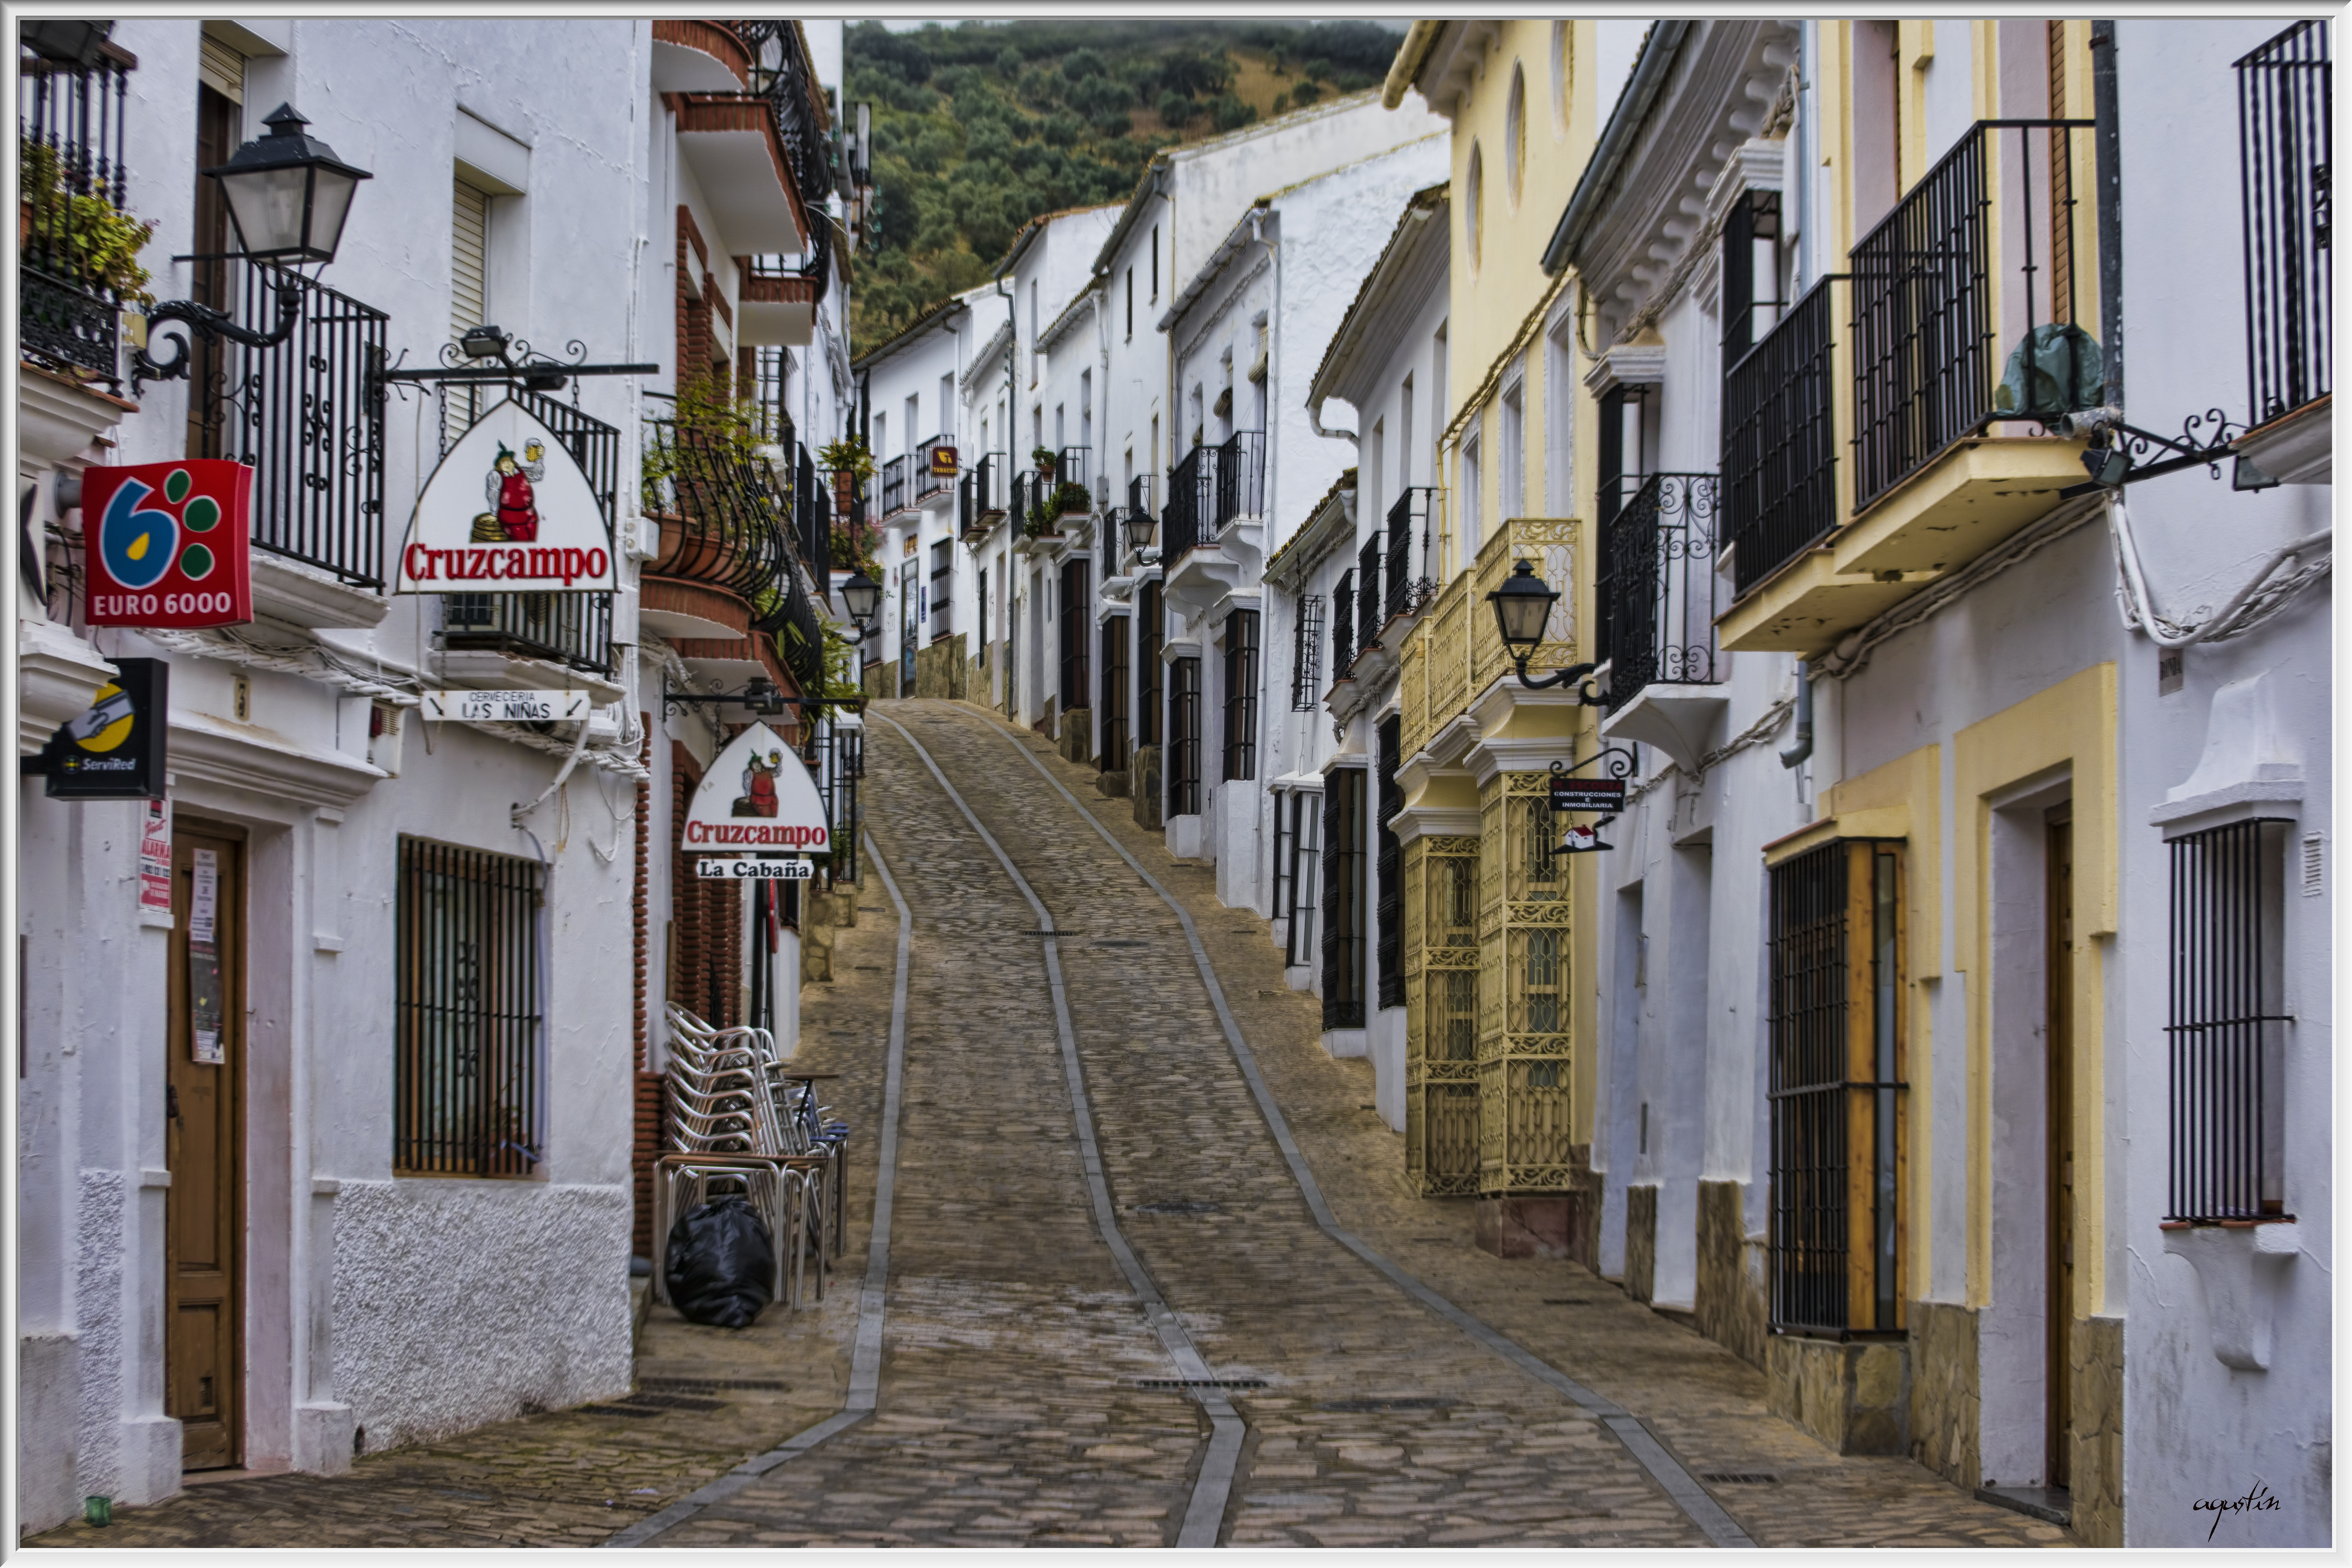
architecture, road, street, town, alley, city, urban, wall, france, europe, facade, historic, lane, old town, infrastructure, cadiz, neighbourhood, zahara de la sierra, urban area, residential area, human settlement, house hold